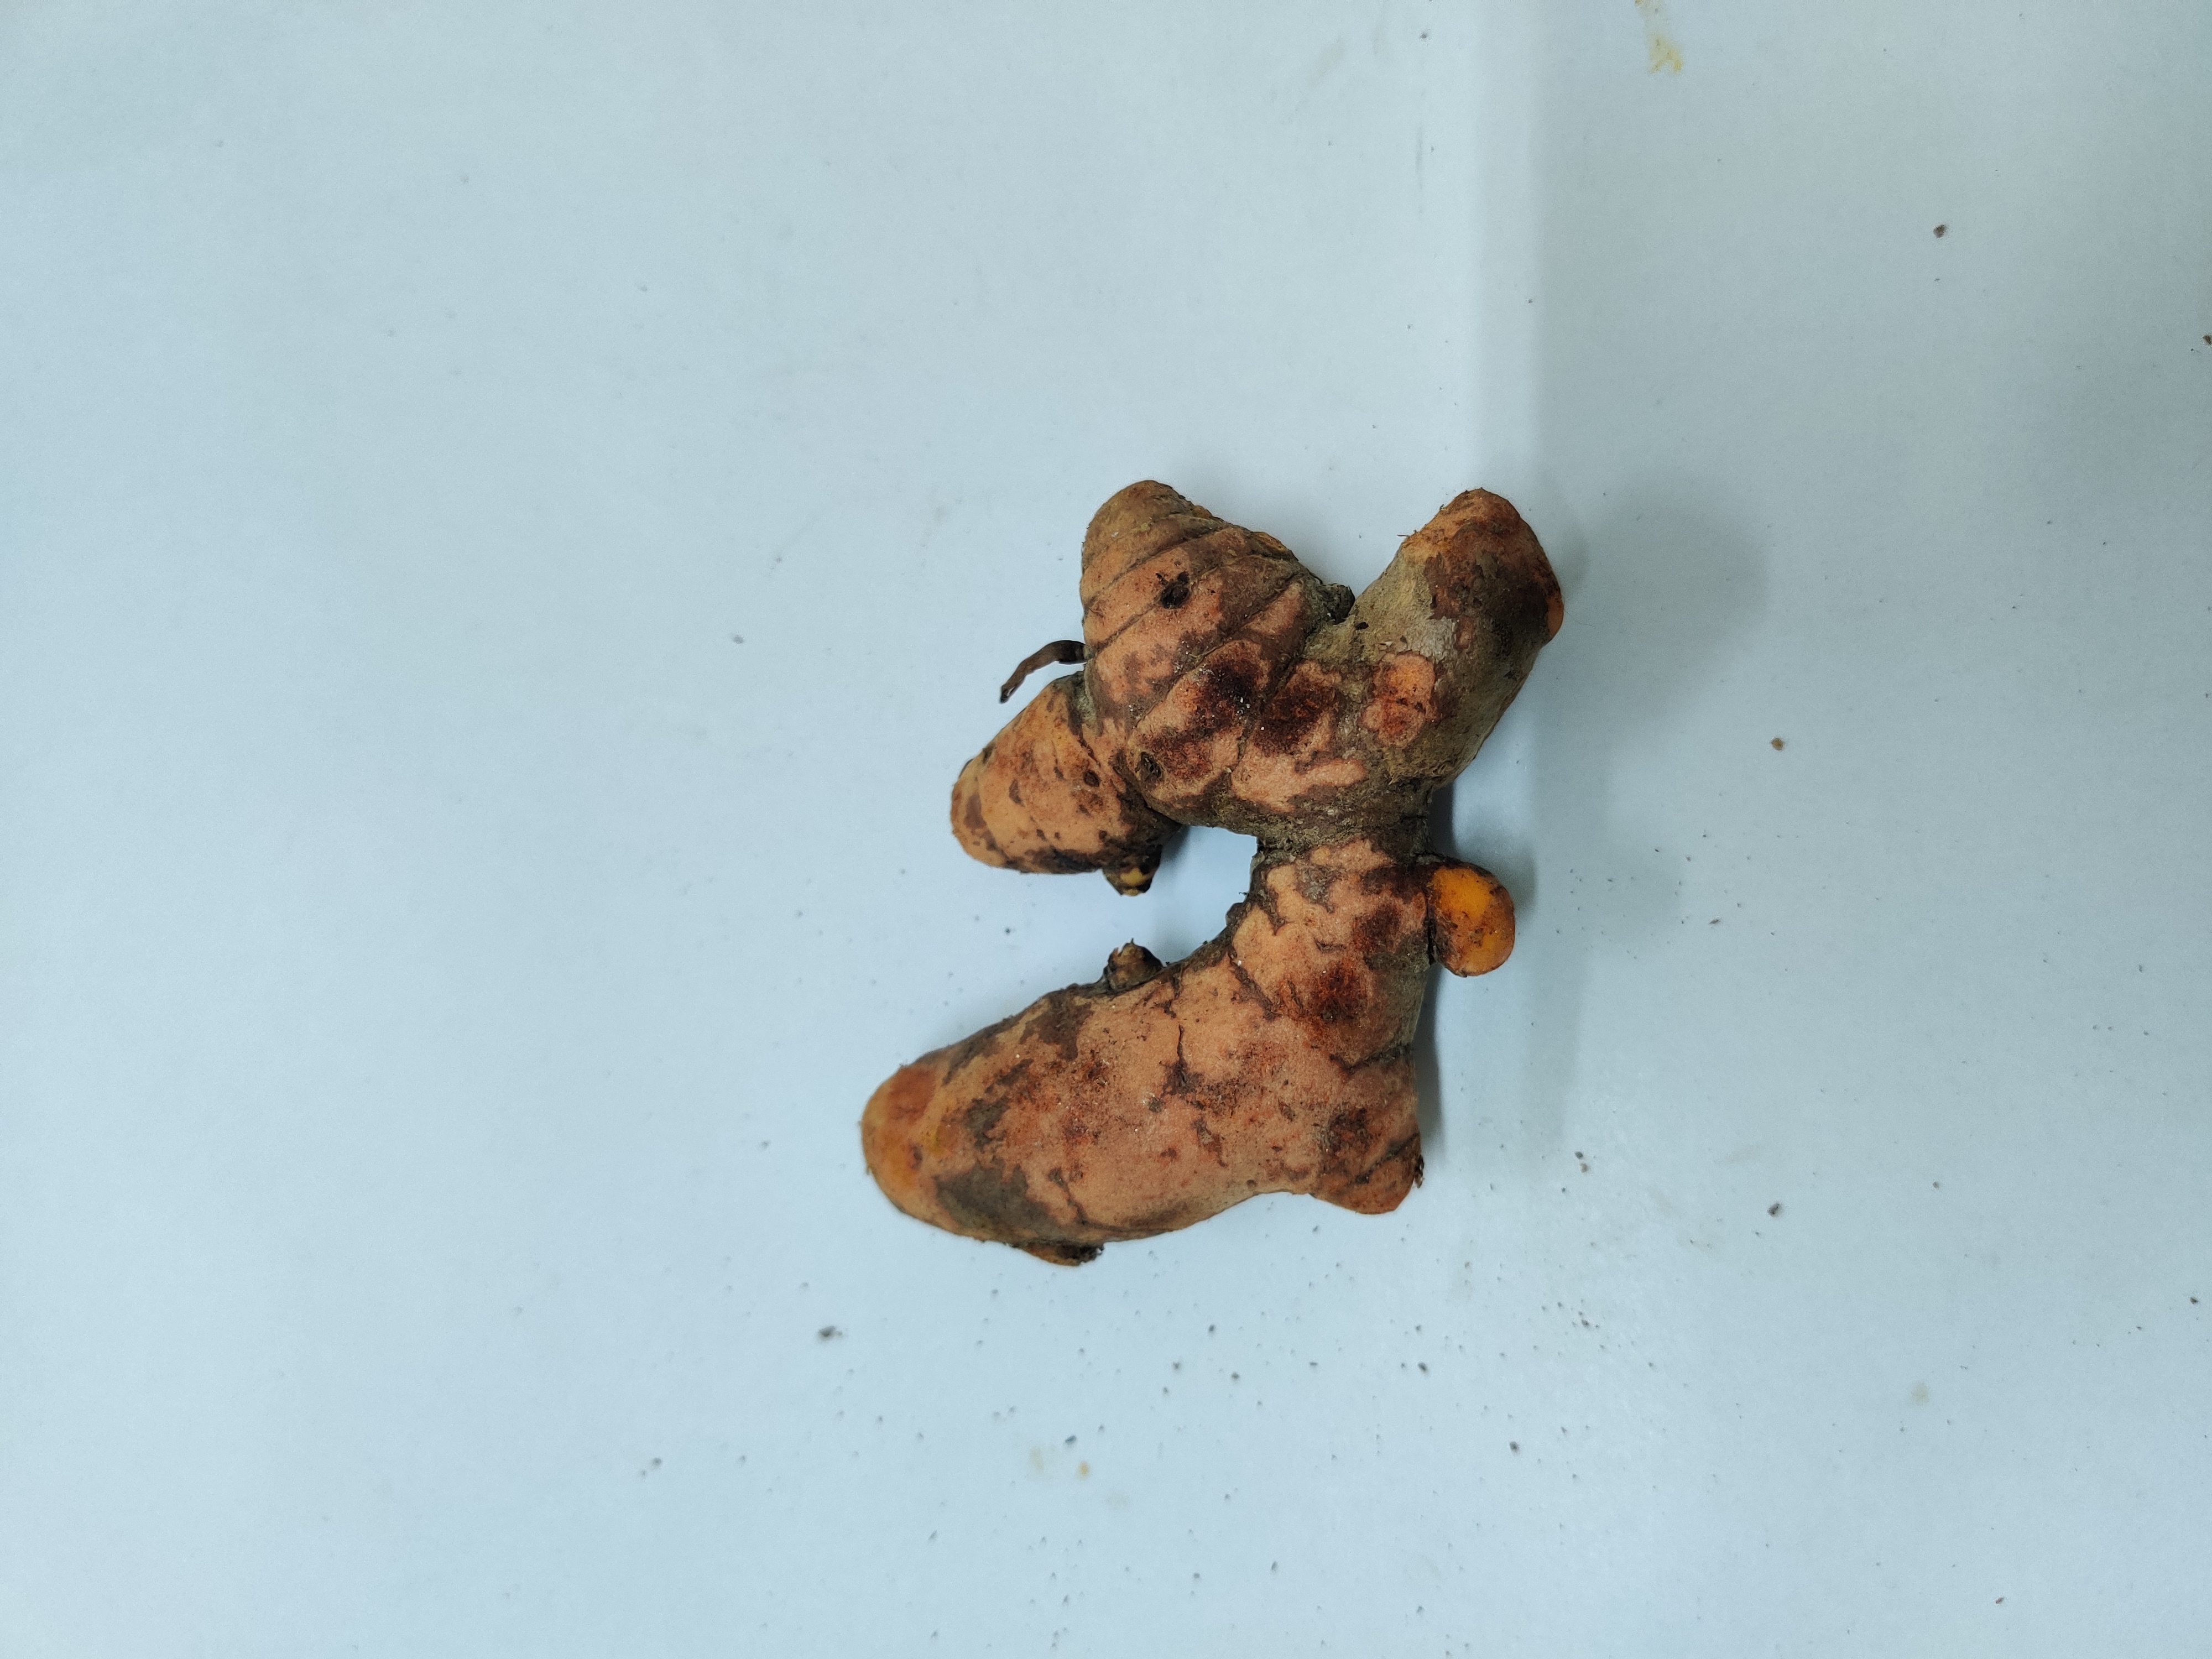
Crop: Turmeric
Condition: Fresh